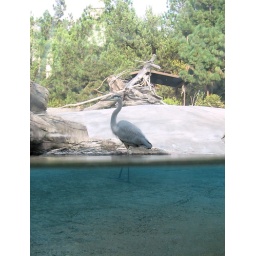
Great blue heron in the polar bear tank.